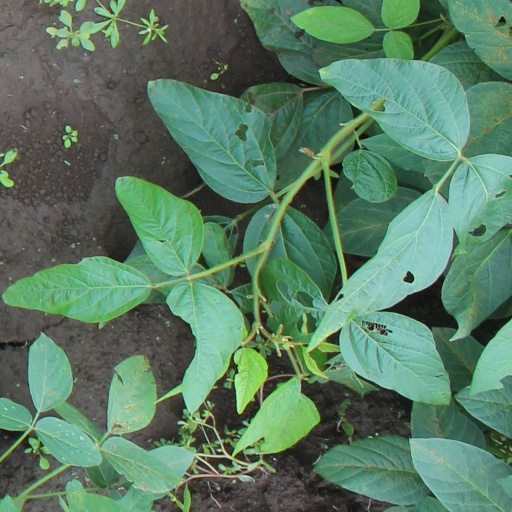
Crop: soybean